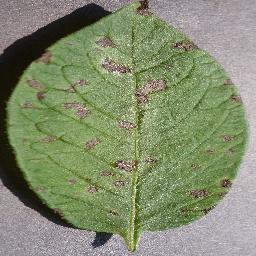
Etiqueta: Tizon_Temprano